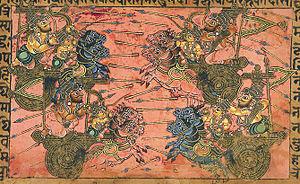
Le Mahabharata est une épopée sanskrite de la mythologie hindoue comportant, selon le décompte de Vyâsa, 81 936 strophes réparties en dix-huit livres. Il est considéré comme le plus grand poème jamais composé.